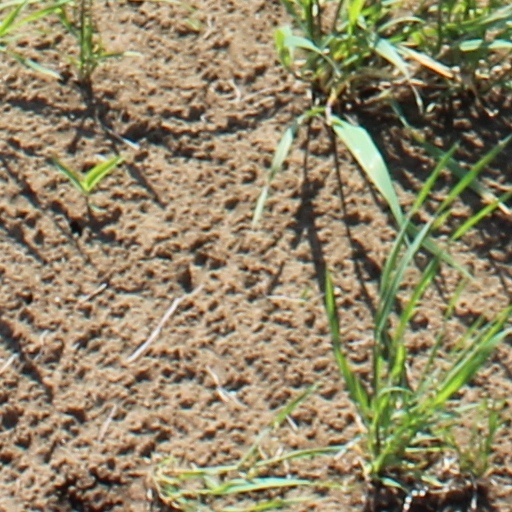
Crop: wheat